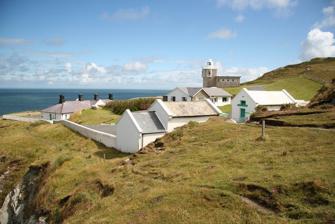
Building: Bull Point Lighthouse
Country: United Kingdom
Year built: 1879
Lighthouse on the coast of Devon, England Lighthouse Bull Point Lighthouse Bull Point Lighthouse Location Mortehoe Devon England Coordinates 51°11′56.8″N 4°12′04.4″W / 51.199111°N 4.201222°W / 51.199111; -4.201222 Tower Constructed 1879 (first) 1972 (second) Construction brick tower (current) metal skeletal tower (second) Automated 1975 Height 11 m (36 ft) Shape cylindrical tower with balcony and lantern attached to 1-storey keeper's house Markings unpainted tower, white lantern Operator Rural Retreats Light First lit 1974 (current) Focal height 54 m (177 ft) Lens small 6 panel 3rd order catadioptric optic Intensity 89,900 candela Range 24 nmi (44 km) Characteristic Fl (3) W 10s. Bull Point Lighthouse is a lighthouse on Bull Point, about one mile (1.6 km) north of the village of Mortehoe , on the northern coast of Devon , England . The lighthouse provides a visual aid to the villages of Mortehoe, Woolacombe and Ilfracombe , and warns of the inhospitable and rocky coast that lines the area. The old lighthouse The original lighthouse was constructed in 1879 after a group of local "clergy, ship-owners, merchants and landowners" appealed to Trinity House for one. It was built on Bull Point, though the Maritime Corporations of the Bristol Channel seaboard had lobbied strongly for it to be placed offshore on the Morte Stone (a local hazard to shipping). Bull Point Lighthouse was a two-storey round tower, 30 ft (9.1 m) high and 13 ft (4.0 m) wide, built of local stone and Blue Lias lime, and faced with Portland cement ; it was topped by a large cylindrical lantern to give a total height of 55 feet (17 m). Inside, the light-source (a Douglass six-wick oil-powered lamp) was set within a revolving first-order optic , manufactured (along with the lantern) by Chance Brothers of Smethwick . The optic, consisting of three asymmetric lens panels backed by a dioptric mirror, was an early example of the application of group-flashing lens technology (introduced by Dr John Hopkinson of Chance Brothers in 1874). Rotated by a weight-driven clockwork, it displayed three white flashes every half minute at an elevation of 154 ft (47 m) above mean high water springs . A fixed red sector light was also displayed, from a window in the tower, to mark the Morte Stone; this used light diverted by lenses from the landward side of the main light source. A fog siren was also provided, powered by two 12 h.p. caloric engines (provided by Brown & co. of New York); it gave three blasts every two minutes. The fog signal equipment was housed in a separate engine room, built (together with a coke store and a small workshop) on the seaward side of the tower; it sounded through a single vertical horn, which was designed to rotate so that it could be angled to face into the wind when in use. On the landward side of the tower, a set of dwellings were constructed 'for two married keepers and one married assistant'. The dwellings, tower and engine room were linked by passageways; they were set, along with gardens and outbuildings, in a 12,000 sq ft compound. In 1919 a new twin-siren fog signal was installed, sounded through a pair of ' Rayleigh trumpets ', together with a new set of 24 h.p. Hornsby oil engines in the engine room providing compressed air. The light was electrified in 1960 when the lighthouse was connected to mains electricity. At the same time a new motor-driven optic was installed, providing an 800,000 candlepower light visible at a distance of 18 nautical miles (33 km; 21 mi), and a new twin- diaphone fog signal was installed, the Rayleigh trumpets being replaced by a set of rectangular exponential horns . Compressed air was provided by a pair of Reavell compressor sets (one diesel, the other electric) supplied by Petters Ltd (who also provided a standby generator in case the mains supply failed). The new lighthouse The new lighthouse had sounders for the fog horn integrated into its structure. In September 1972 the headland on which the lighthouse stood subsided making the structure dangerous. Trinity House used an old light tower from nearby Braunton Sands for two years whilst a new structure was rebuilt further inland. This was completed in 1974 at a cost of £71,000 and is currently in use. It was designed by an in-house team led by Ian Clingan, and built by T. R. Yeo & Sons (a local firm of contractors). Much equipment was reused from the old lighthouse, including the 1960 optic and diaphone fog signal. The new lighthouse stands 11 metres tall, has a light intensity of 800,000 candelas and can be seen for 24 nmi (44 km). The sector light was also retained, shone from a window at the base of the tower. The new Bull Point Lighthouse was opened by Captain David Tibbitts (deputy master of Trinity House) on 25 July 1975. It was classed as a 'husband and wife' station: the light and foghorn were fully automatic from the start, but maintained by a resident keeper and his wife. The old lighthouse and engine room were demolished, but the adjacent keepers' cottages were retained and used by Trinity House as holiday accommodation for its staff. The triple F-type diaphone foghorn was switched off in 1988, but inside the redundant equipment remains intact. The lighthouse was automated and no longer staffed in 1995. The site can be reached by an adjacent public footpath, although the lighthouse compound itself is private property and not accessible to visitors. The old lighthouse keepers' cottages are now being let out to tourists as self-catering holiday establishments. Gallery Bull Point Lighthouse (with engine room attached and the new keeper's cottage in the foreground). The lighthouse compound viewed from the sea. Close-up, showing the lantern and lens (centre) and emergency battery light mounted on the gallery (left). View of the lighthouse from Morte Point See also Devon portal Engineering portal List of lighthouses in England References